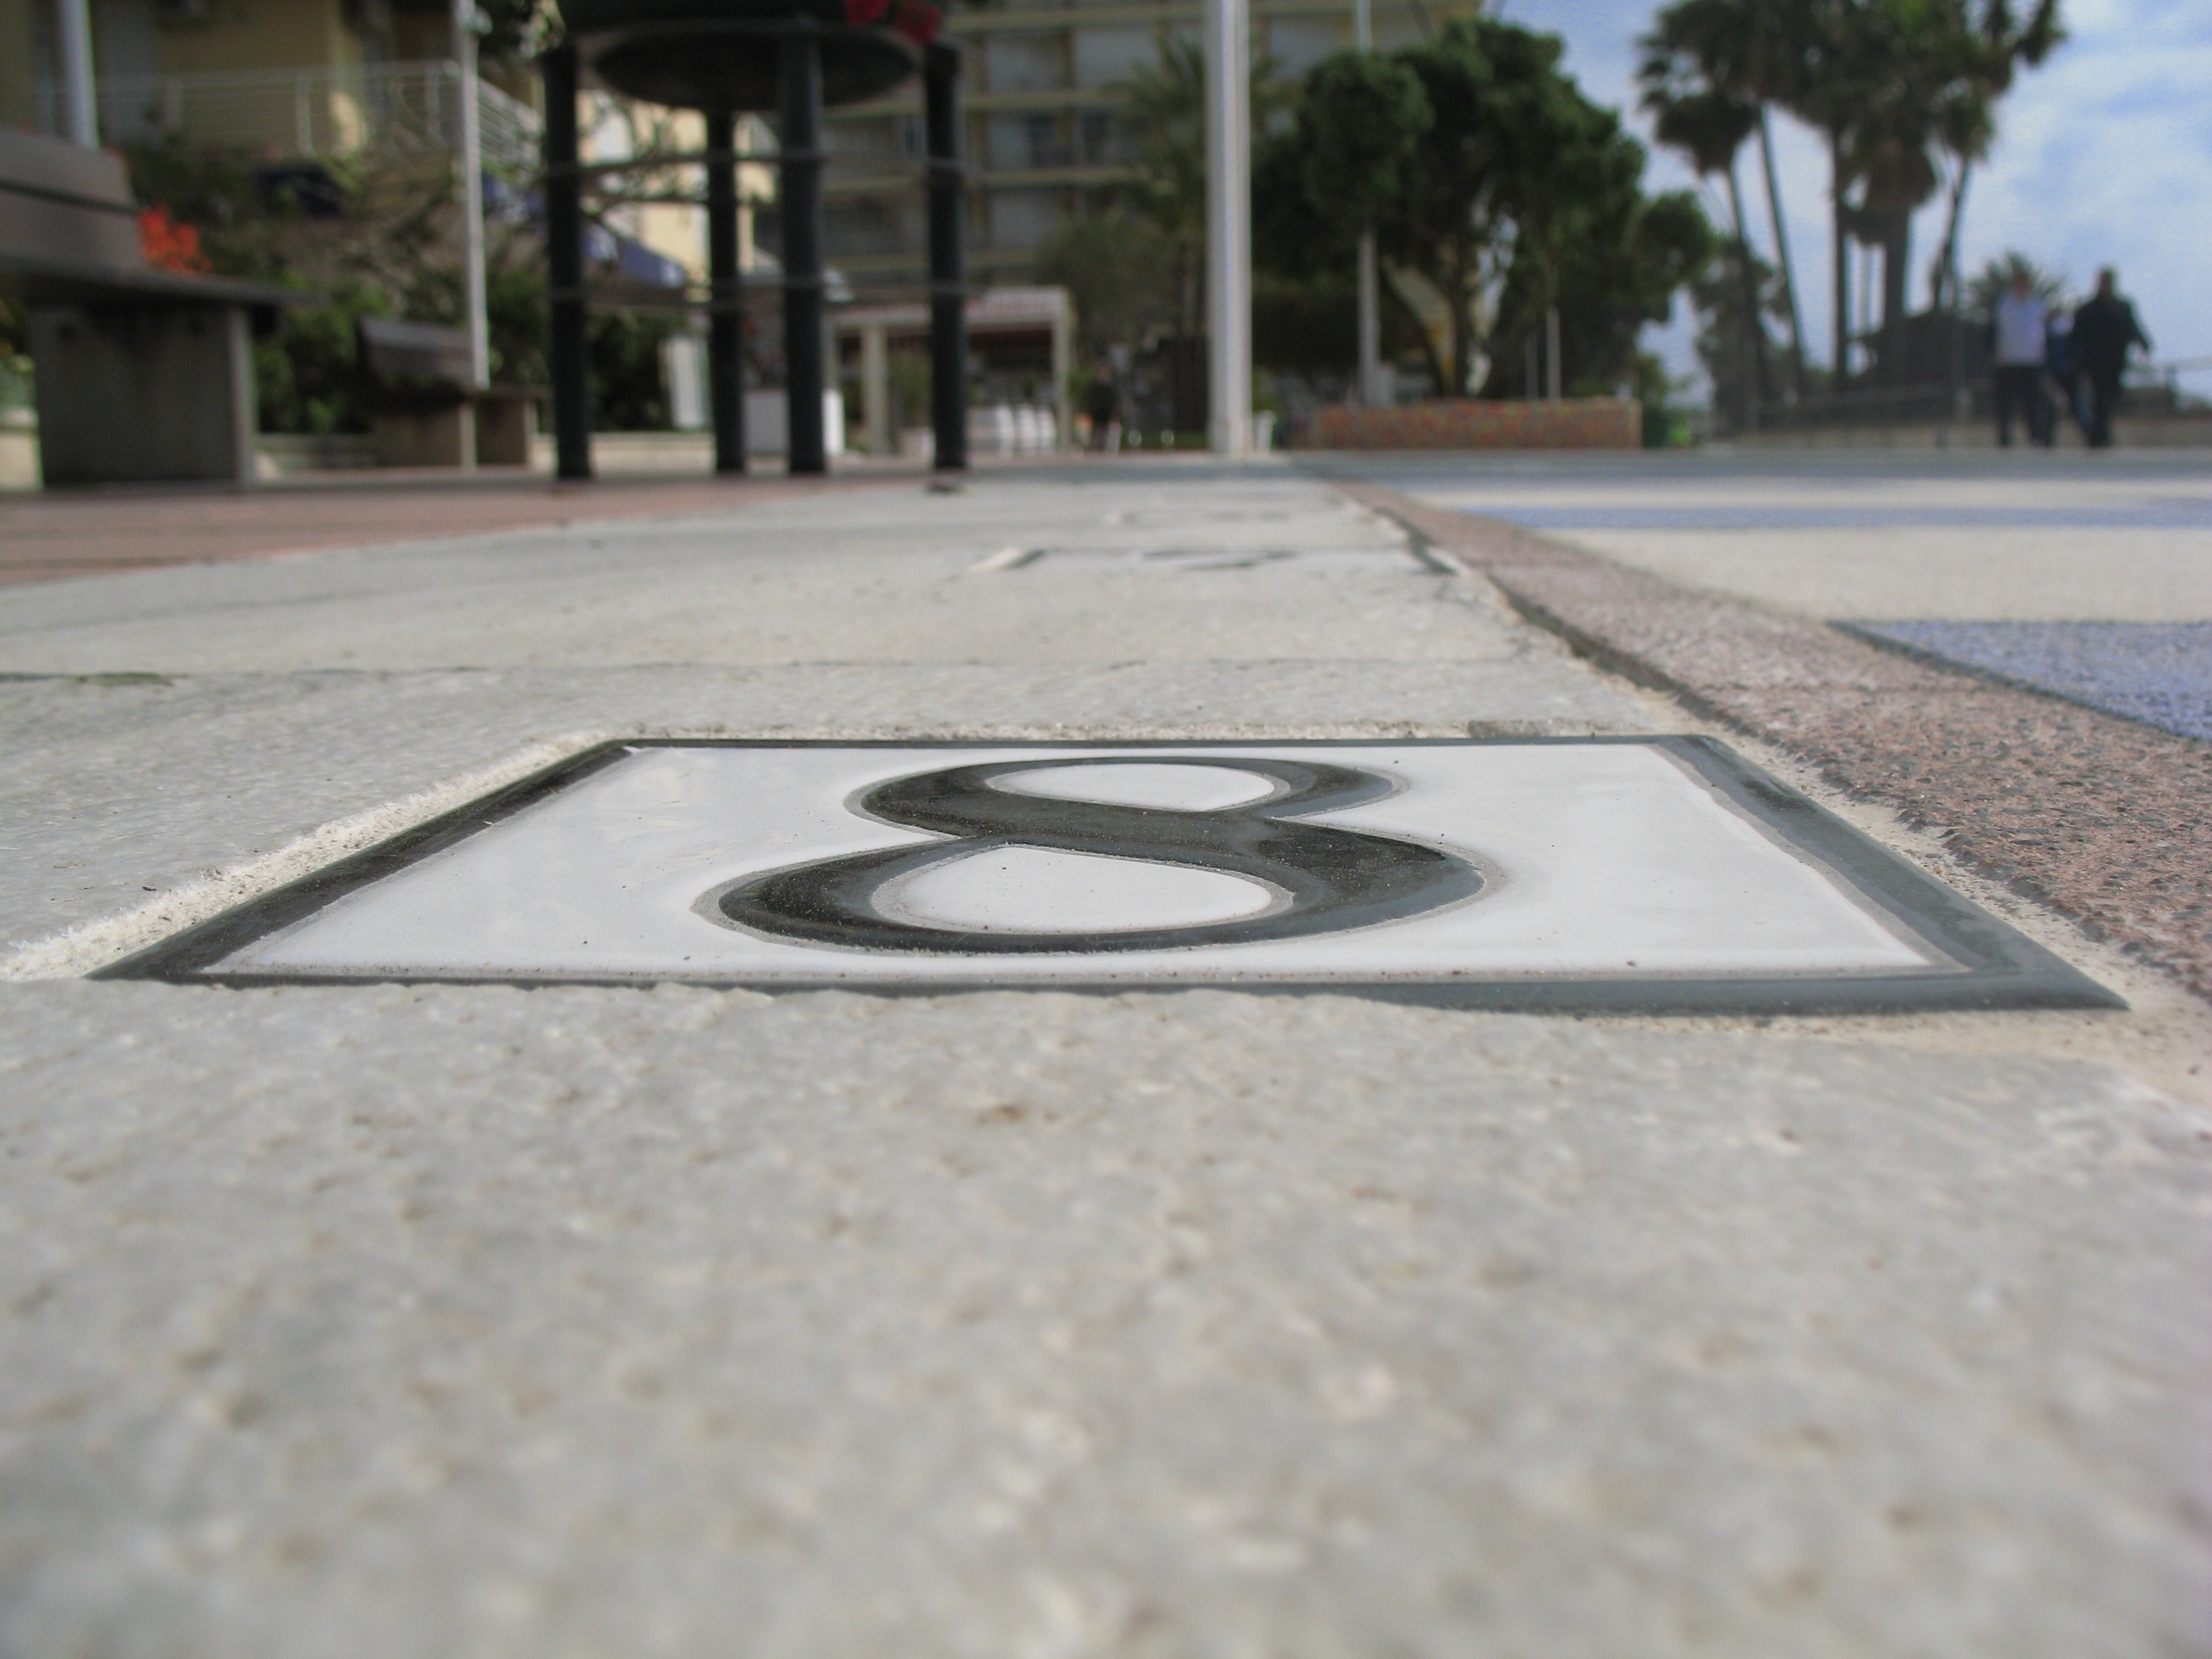
road, sidewalk, floor, number, parking, city, asphalt, soil, lane, public space, art, eight, shape, flooring, pedestrian crossing, road surface, human settlement